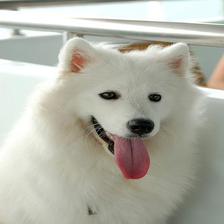
Species: dog
Breed: samoyed